Hungarian Turanism

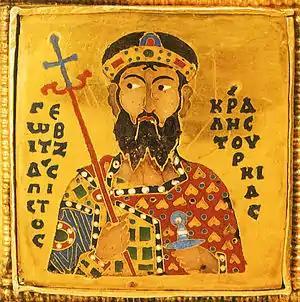
"Géza, the faithful king of Tourkia (i.e. Hungary)" on the Holy Crown of Hungary, from the 11th century.

Before the Hungarian conquest of the Carpathian Basin, the Hungarians were semi-nomadic and their culture was similar to other steppe peoples. Most scientists presume a Uralic homeland for the ancient Hungarian conquerors (mainly on genealogical linguistic grounds, and on the basis of genetic research carried out on a limited number of ancient skeletons found in graves from the age of the conquest). The proto-Hungarian tribes lived in the Eurasian forest steppe zone, and so these ancient ancestors of Hungarians and their relationship with other equestrian nomadic peoples has been and still is a topic for research.